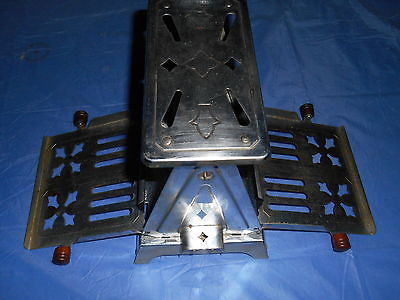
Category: toaster